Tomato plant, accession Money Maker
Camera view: tilt-top (135 deg); turntable rotation: 330 degrees
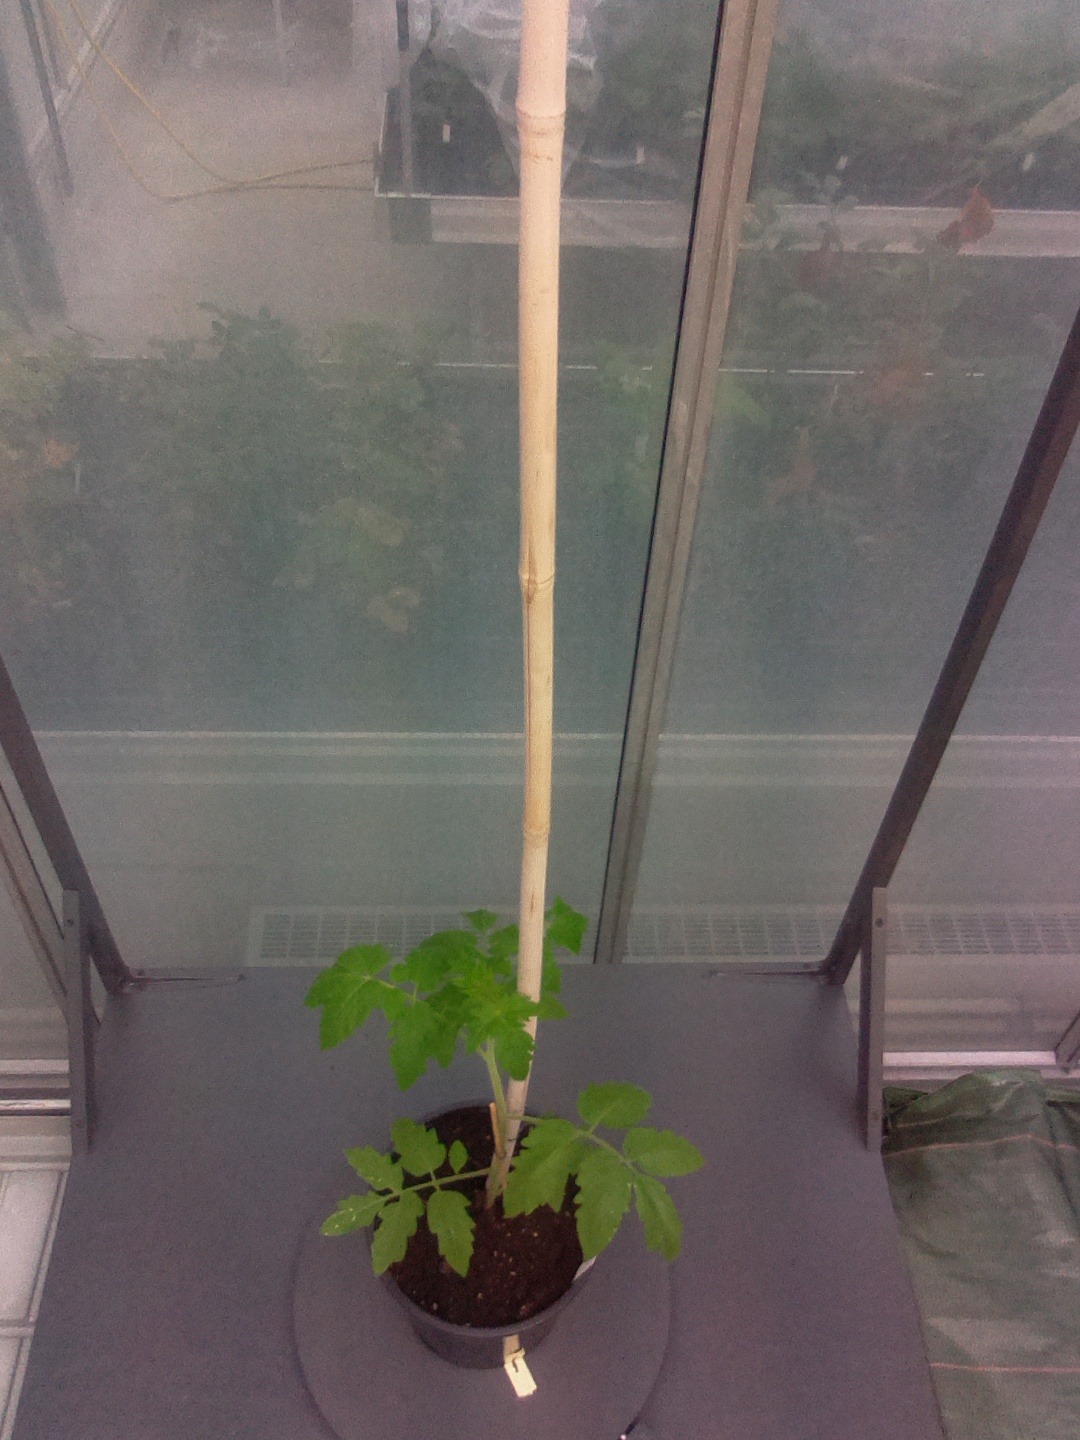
BBCH growth stage 13: 6 of true leaves visible